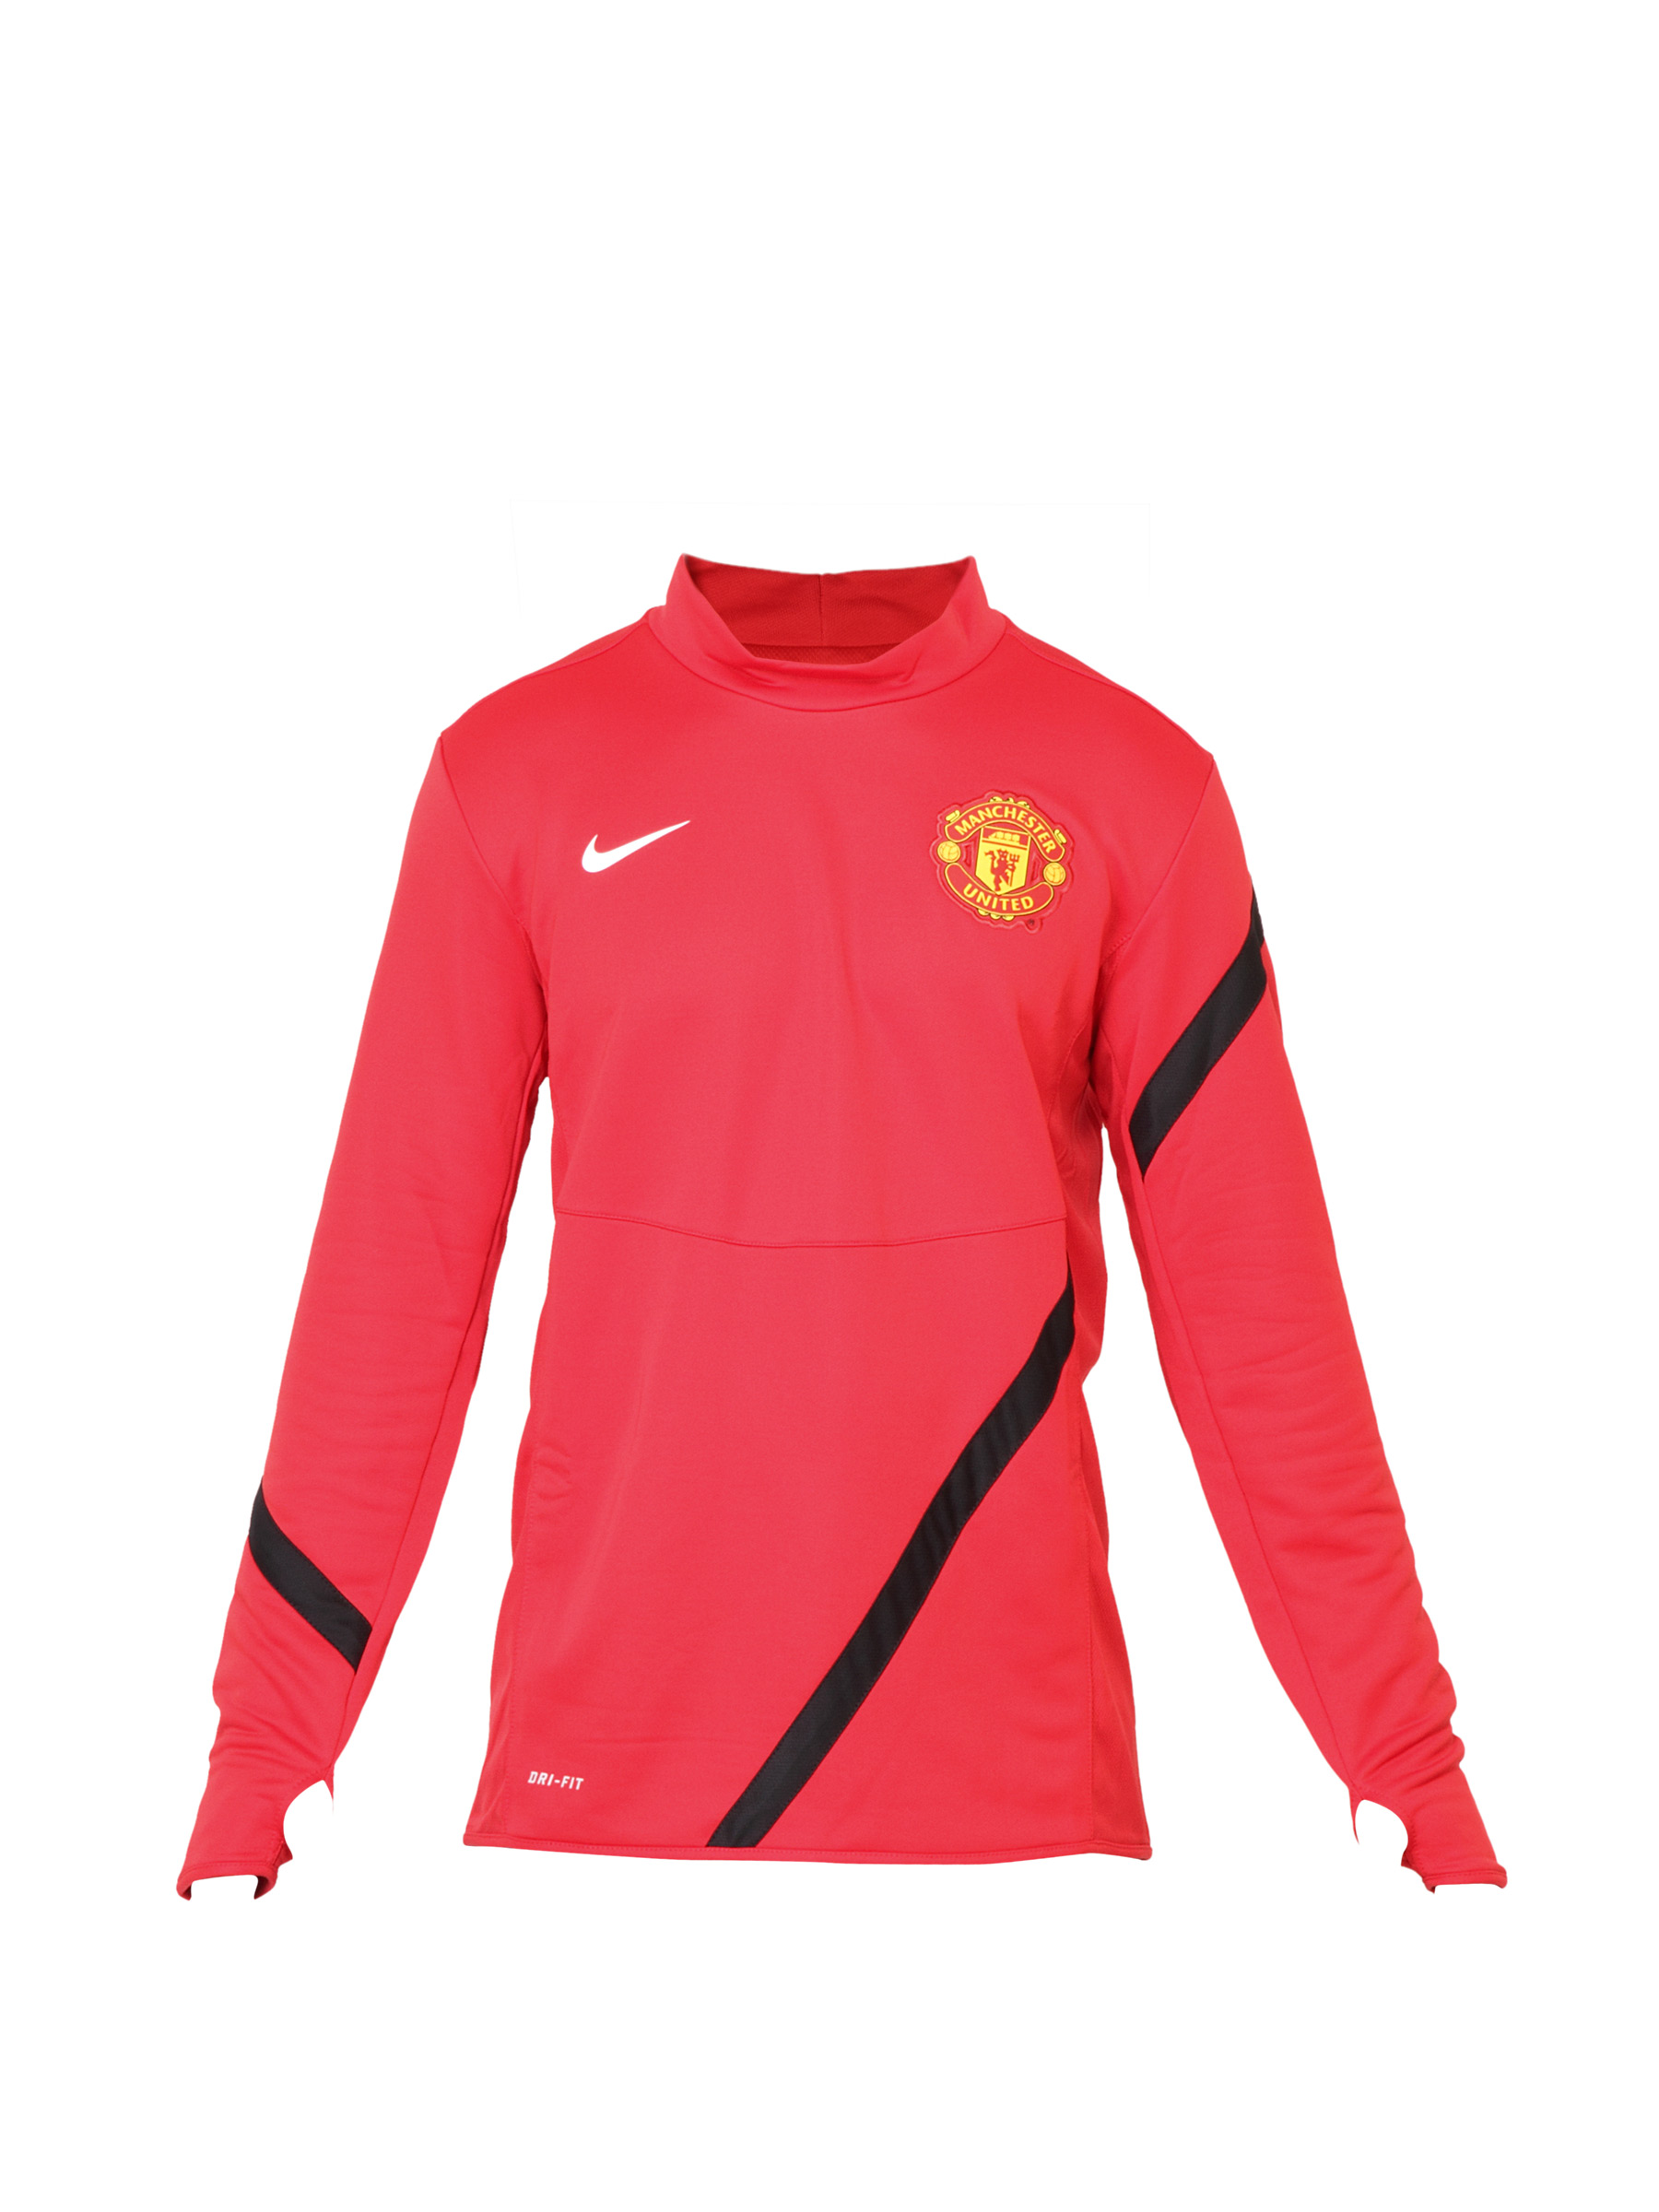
Nike Men Solid Red Sweatshirt
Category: Apparel / Topwear / Sweatshirts
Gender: Men
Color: Red
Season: Fall 2011
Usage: Sports